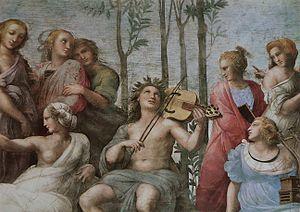
La lira da braccio ou lyra de bracio, littéralement lyre de bras, est un instrument à cordes et à archet de la Renaissance européenne, probablement dérivé de la vièle. Son nom italien, lira est dû à la volonté des humanistes italiens de la Renaissance, de relier l'instrument à l'Antiquité.